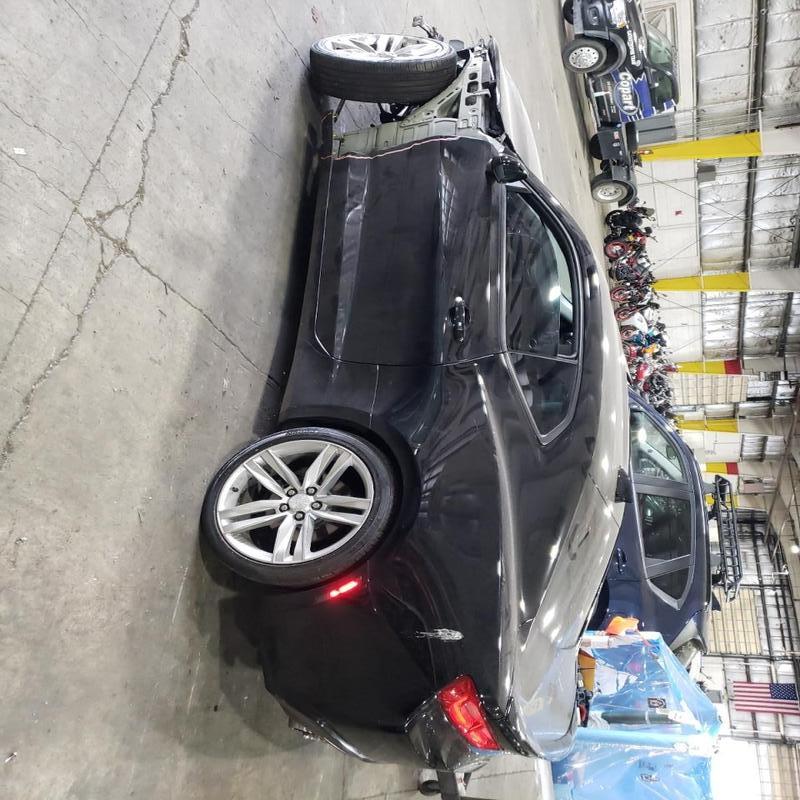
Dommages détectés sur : pare-choc avant, capot, aile avant gauche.
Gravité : majeur